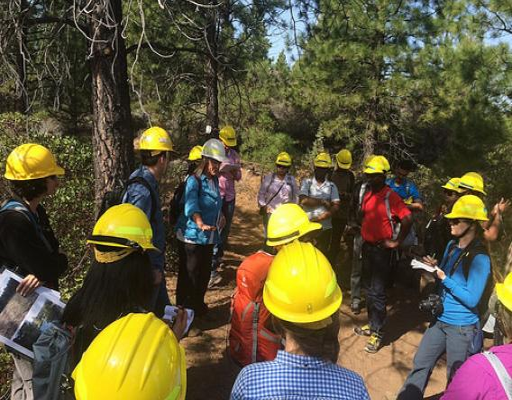
participants on a field trip